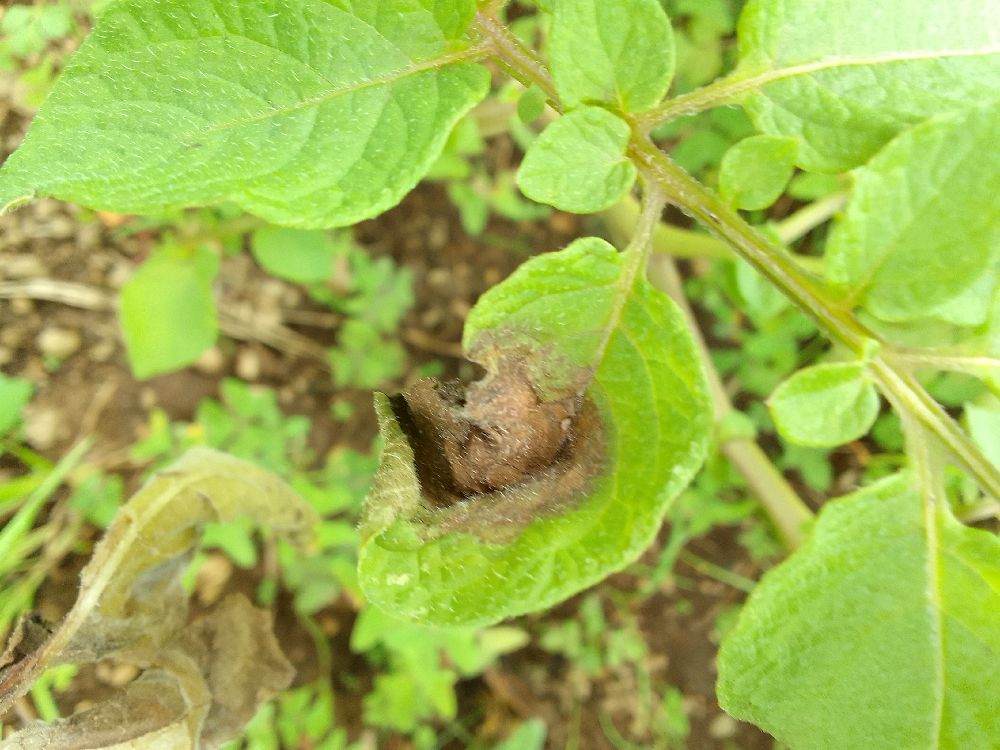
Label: Late blight